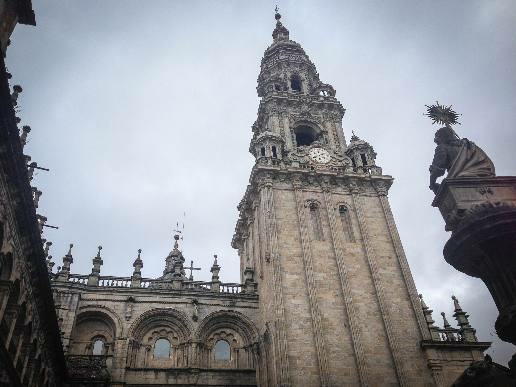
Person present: No